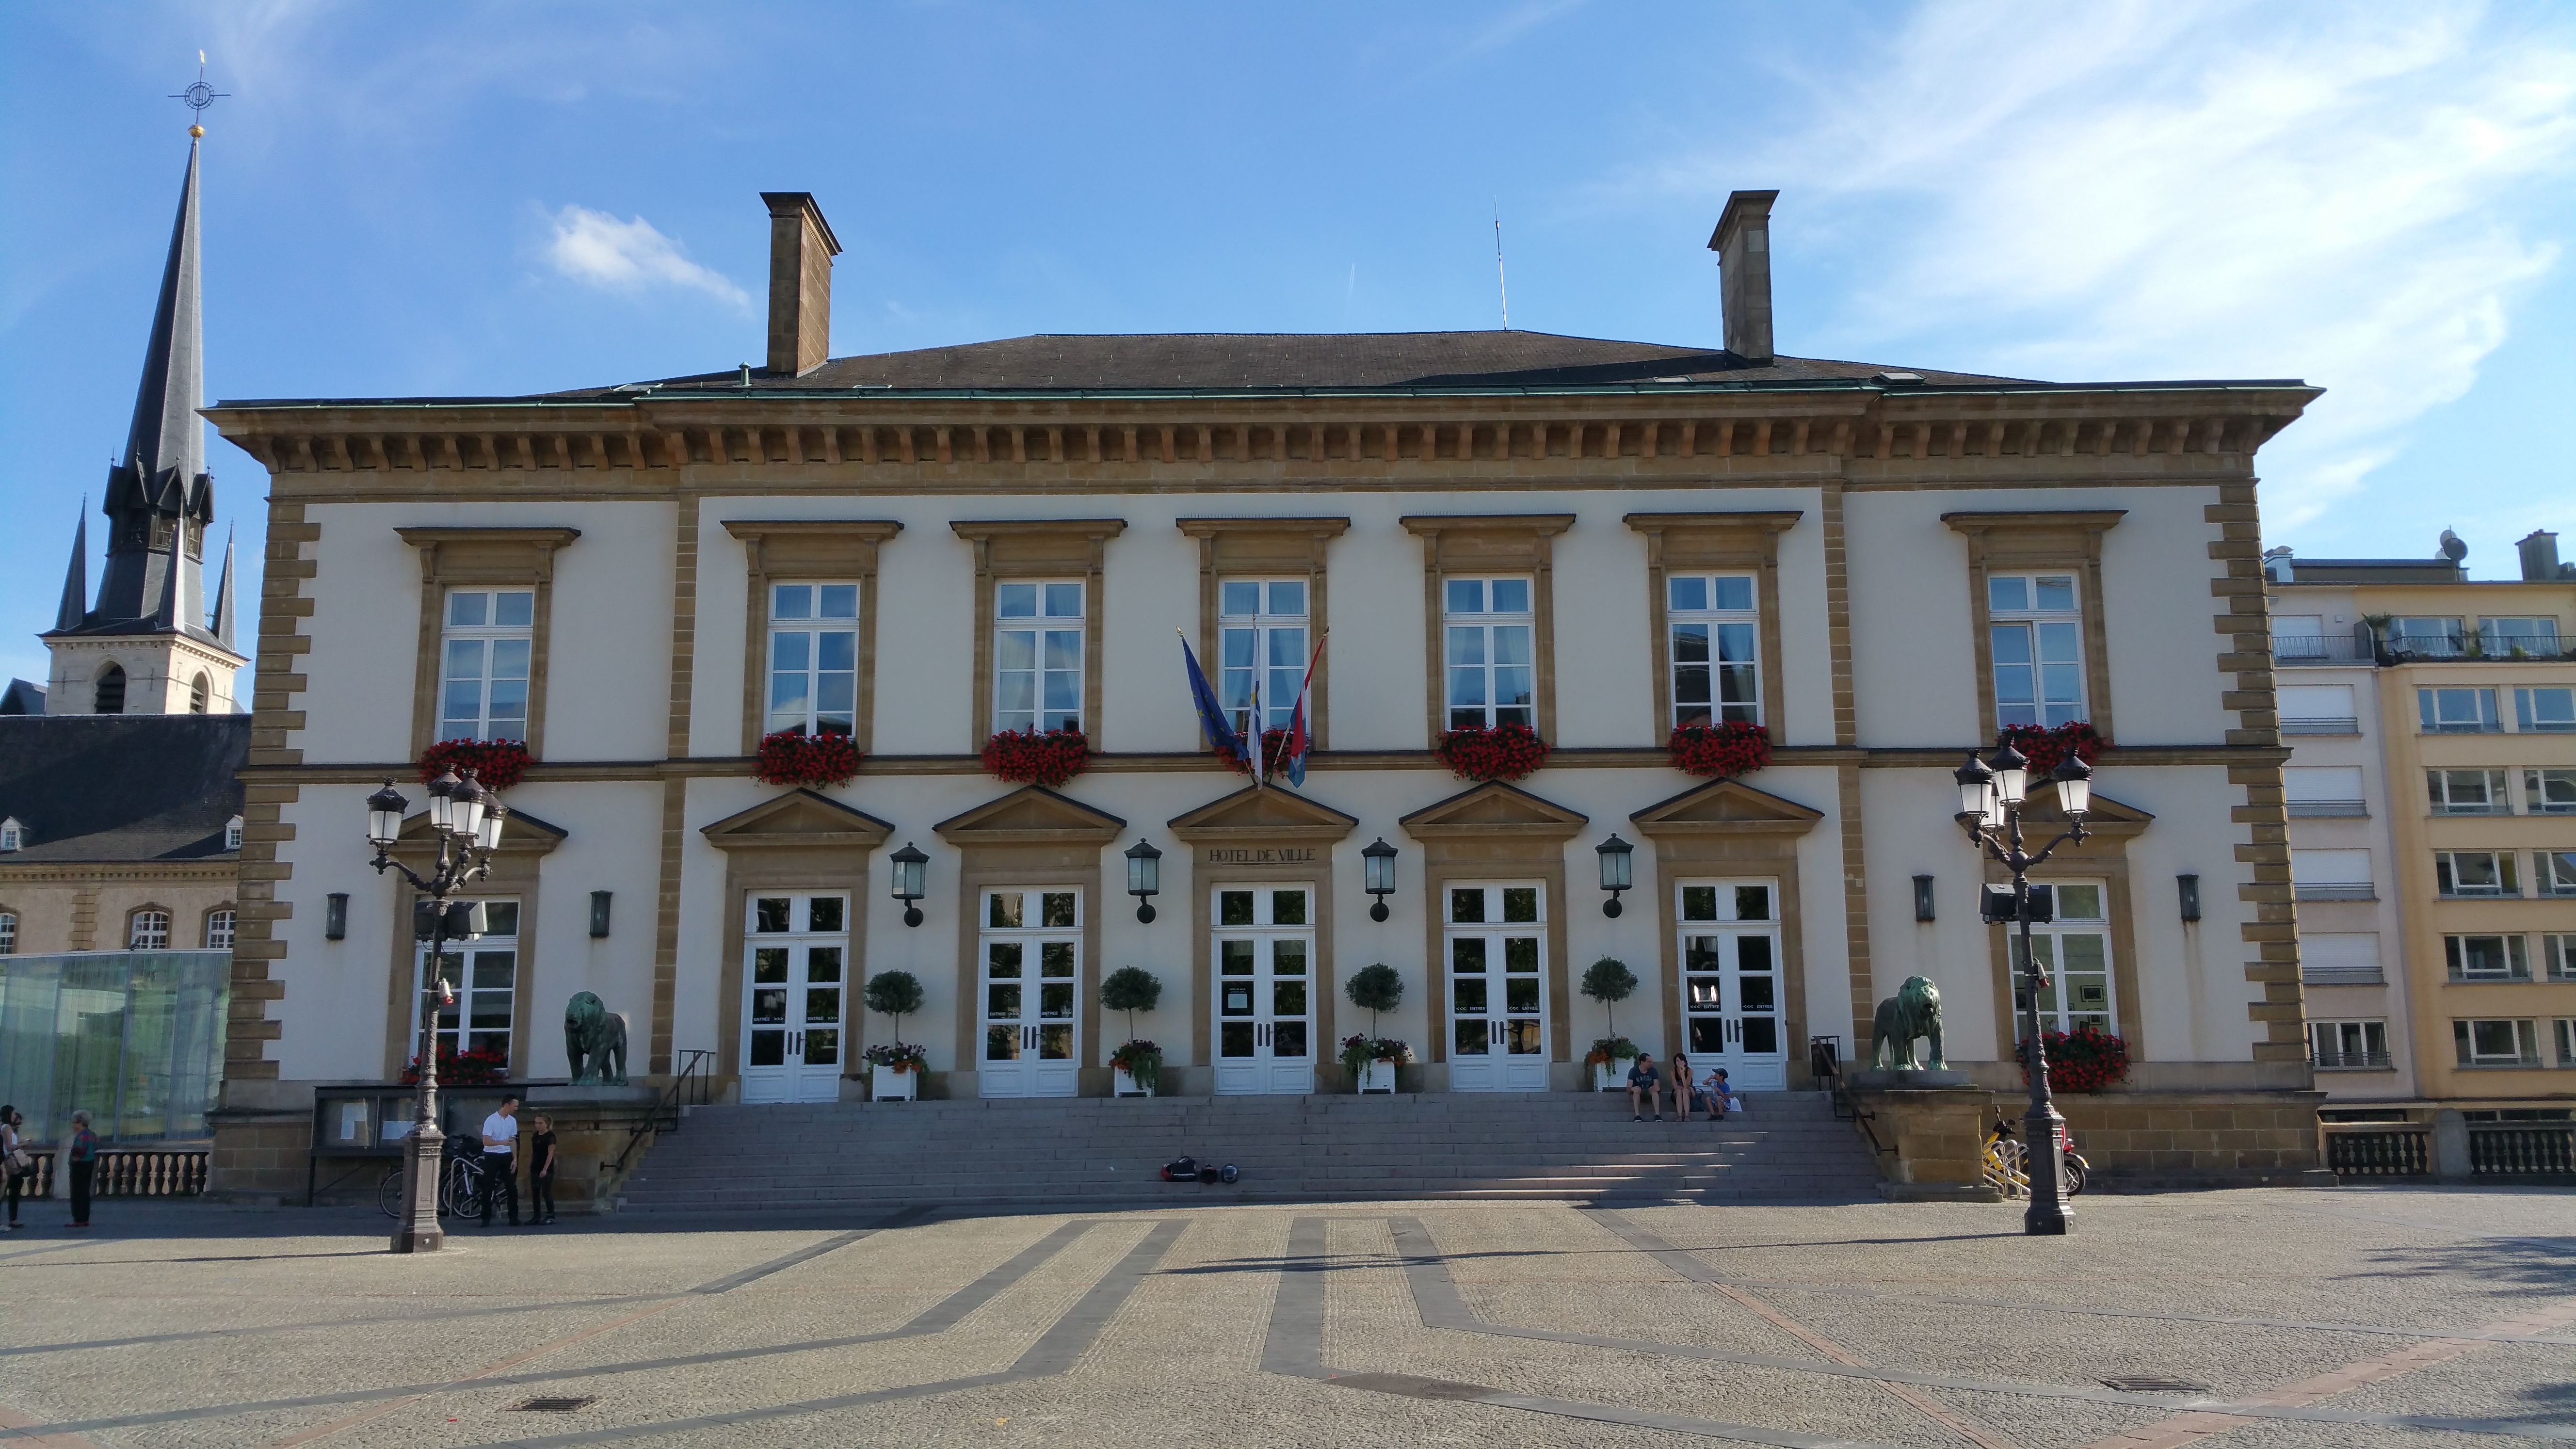
architecture, town, building, palace, downtown, hall, plaza, landmark, facade, property, synagogue, town square, luxembourg, estate, neighbourhood, town hall, luxembourg city